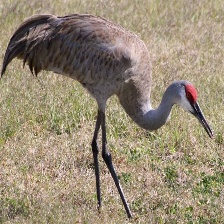
Species: SANDHILL CRANE
Scientific name: GRUS CANADENSIS
ImageNet parent category: crane